Arthur de Gobineau

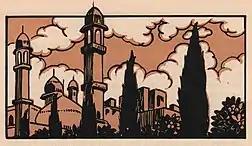
An illustration from Gobineau's novel "Nouvelle Asiatiques", published while he was in Sweden. The book reflected his long-standing interest in Persia and the Orient.

French archeologist Paul-Émile Botta published a scathing review of "Traité des écritures cunéiformes" in the "Journal asiatique". He wrote the cuneiform texts at the Dur-Sharrukin were Akkadian, that Gobineau did not know what he was talking about, and the only reason he had even written the review was to prove that he had wasted his time reading the book. As Gobineau insistently pressed his thesis, the leading Orientalist in France, Julius von Mohl of the "Société Asiatique", was forced to intervene in the dispute to argue that Gobineau's theories lacked "scientific rigor" while he admired the "artistry" of Gobineau's thesis.